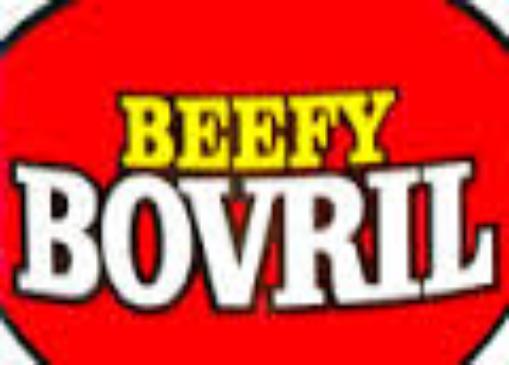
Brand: Bovril
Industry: Food